Angry Birds

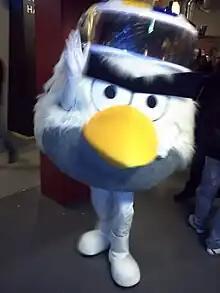
Hockey VM mascot

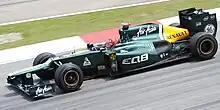
Kovalainen wearing an Angry Birds-themed helmet at the 2012 Malaysian Grand Prix

Finnish Formula One driver Heikki Kovalainen used an Angry Birds-themed helmet in the 2012 season, following a sponsorship deal with Rovio. Angry Birds also sponsored the Lotus F1 Team that year, with its logo on the top of each Lotus Renault F1 car's nosecone. As part of the deal, fellow Finn Kimi Räikkönen ran an Angry Birds 'Space' logo on his branded caps.